Ulrich Han

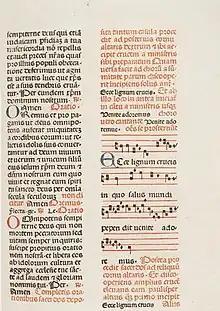
Page from Ulrich's "Missale" of 1476

Ulrich Han (1425–1479) was a German printer active in Italy.